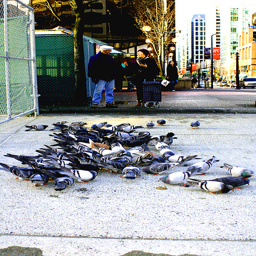
Several pigeons eating food off of the sidewalk.
A group of pigeons congregate on a city sidewalk.
A flock of pigeons eating off a city sidewalk.
A group of pigeons eating food on the sidewalk.
An object is seen here in this unique image.